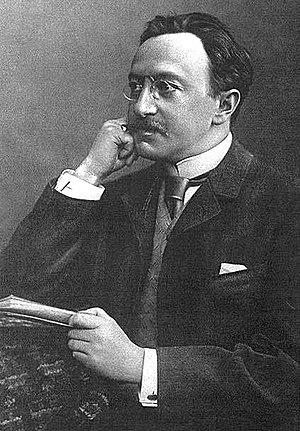
Ludwig Anton Salomon Fulda était un grand auteur et traducteur allemand.